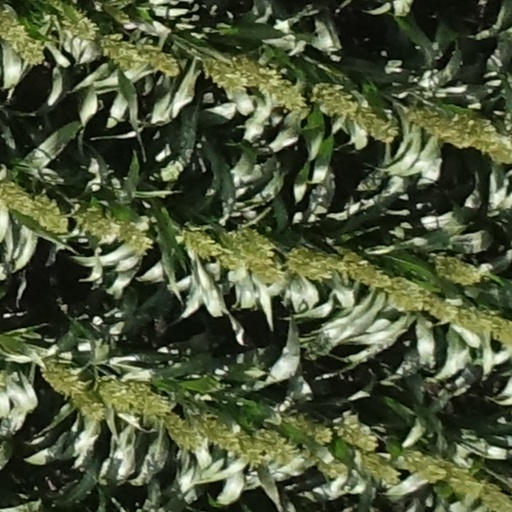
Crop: sorghum